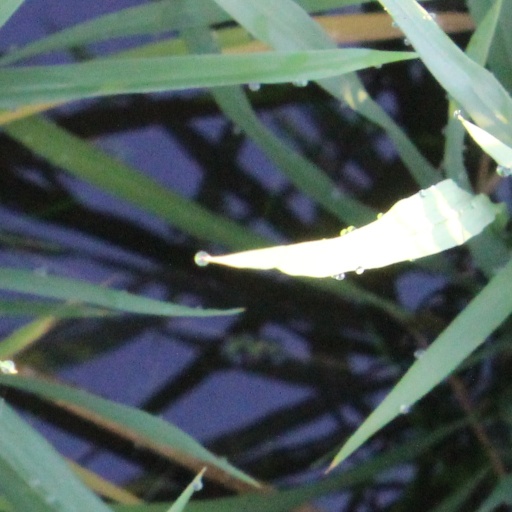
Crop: rice